Elena Caffarena

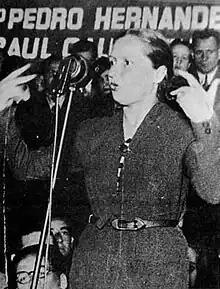

Elena Caffarena Morice (March 23, 1903 - July 19, 2003) was a Chilean lawyer, jurist and politician. Contemporary historians and humanists consider her to be one of the most important 20th-century public figures in Chile.